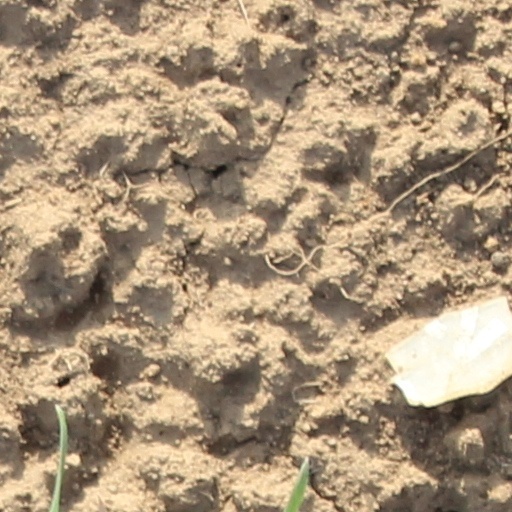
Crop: wheat